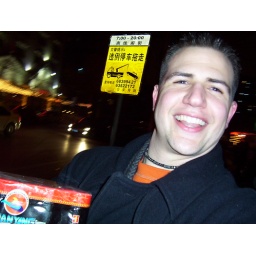
The sign says car will by towed OR Ryan will stick firworks under your car!